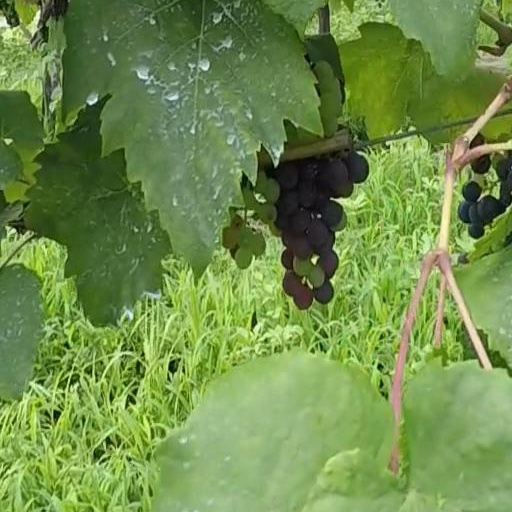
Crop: grape